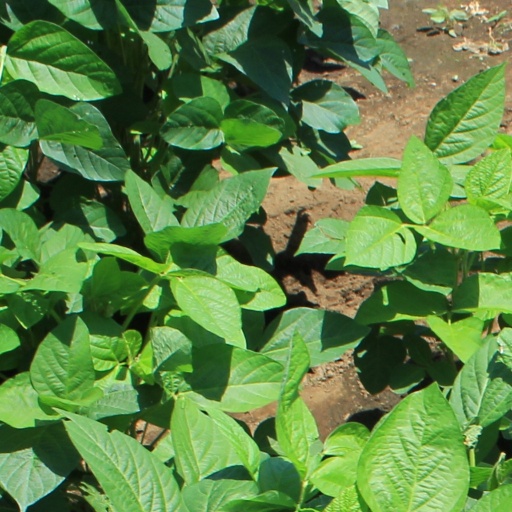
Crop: soybean